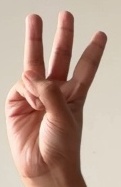
ASL sign: W